Éculleville

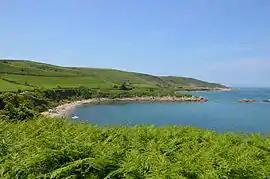
The bay of Quervière

Éculleville is a former commune in the Manche department in Normandy in north-western France. On 1 January 2017, it was merged into the new commune La Hague.